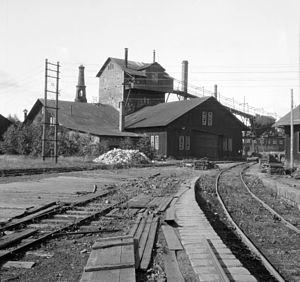
Näs bruk, parfois appelée simplement Näs, est une localité de la commune d'Avesta, dans le comté de Dalécarlie, en Suède. Son nom vient de la forge qui est à l'origine de la création de la localité. Cette forge était située près des rapides que forme le fleuve Dalälven à ce niveau, dont elle utilisait l'énergie.